S. A. Saminatha Iyer

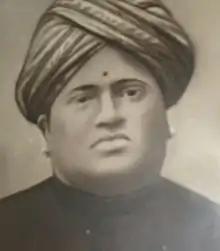
A portrait of Iyer

Rao Bahadur S. A. Saminatha Iyer (died 1899), also known as Thanjavur Saminatha Iyer, was an Indian lawyer, landlord, politician and theosophist who served as Chairman of the Tanjore municipality and a delegate to the 1885, 1886, 1887, 1889 and 1894 sessions of the Indian National Congress. He spoke against salt tax in the first session conducted in 1885 and in 1887, was a part of a 32-member team that wrote the constitution of the Congress. Christopher Baker and D. A. Washbrook describe him as the "most celebrated spokesman of the Tanjore gentry".